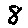
Label: 8